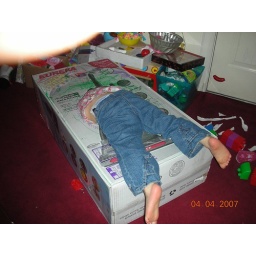
Pull out the plug to keep water from getting in the boat